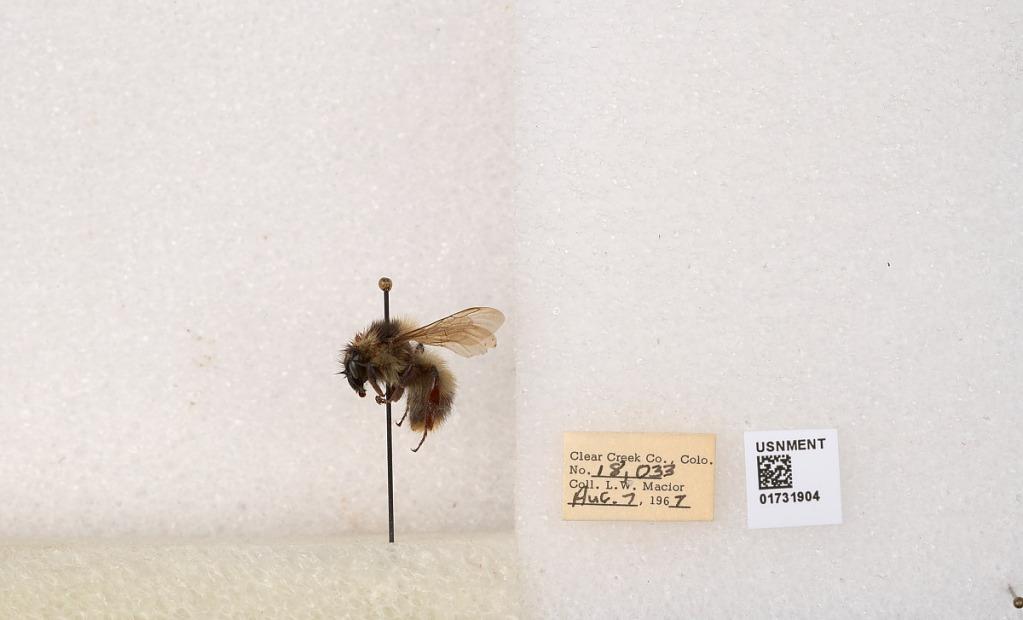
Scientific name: Bombus kirbyellus
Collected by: L. Macior
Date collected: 1967-8-7
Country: United States
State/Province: Colorado
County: Clear Creek
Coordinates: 39.6891, -105.644